Pagan of Bulgaria

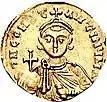
Emperor Constantine V

Pagan has been identified as a member of that faction of the Bulgarian aristocracy which sought to establish peaceful relations with the Eastern Roman Empire. After ascending the throne following the murder of his predecessor Toktu, Pagan set out together with his court to attend negotiations with Emperor Constantine V Kopronymos somewhere in Thrace. In the heated talks the emperor represented himself as intent on keeping the peace in Bulgaria and upbraided the Bulgarians for their anarchy, and for deposing their former ruler Sabin, who lived as a refugee at the imperial court. The emperor nevertheless agreed to make peace, and Pagan returned home.